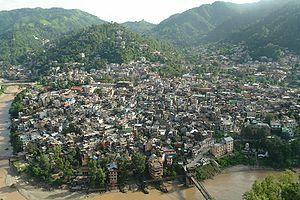
Mandi, ou Sahor, est une ville de l'Himachal Pradesh, chef lieu du district de Mandi. Elle était auparavant connue sous le nom de Mandav Nagar. Elle est située 153 km au nord de la capitale de l'État, Shimla, à une altitude moyenne de 1 044 m.